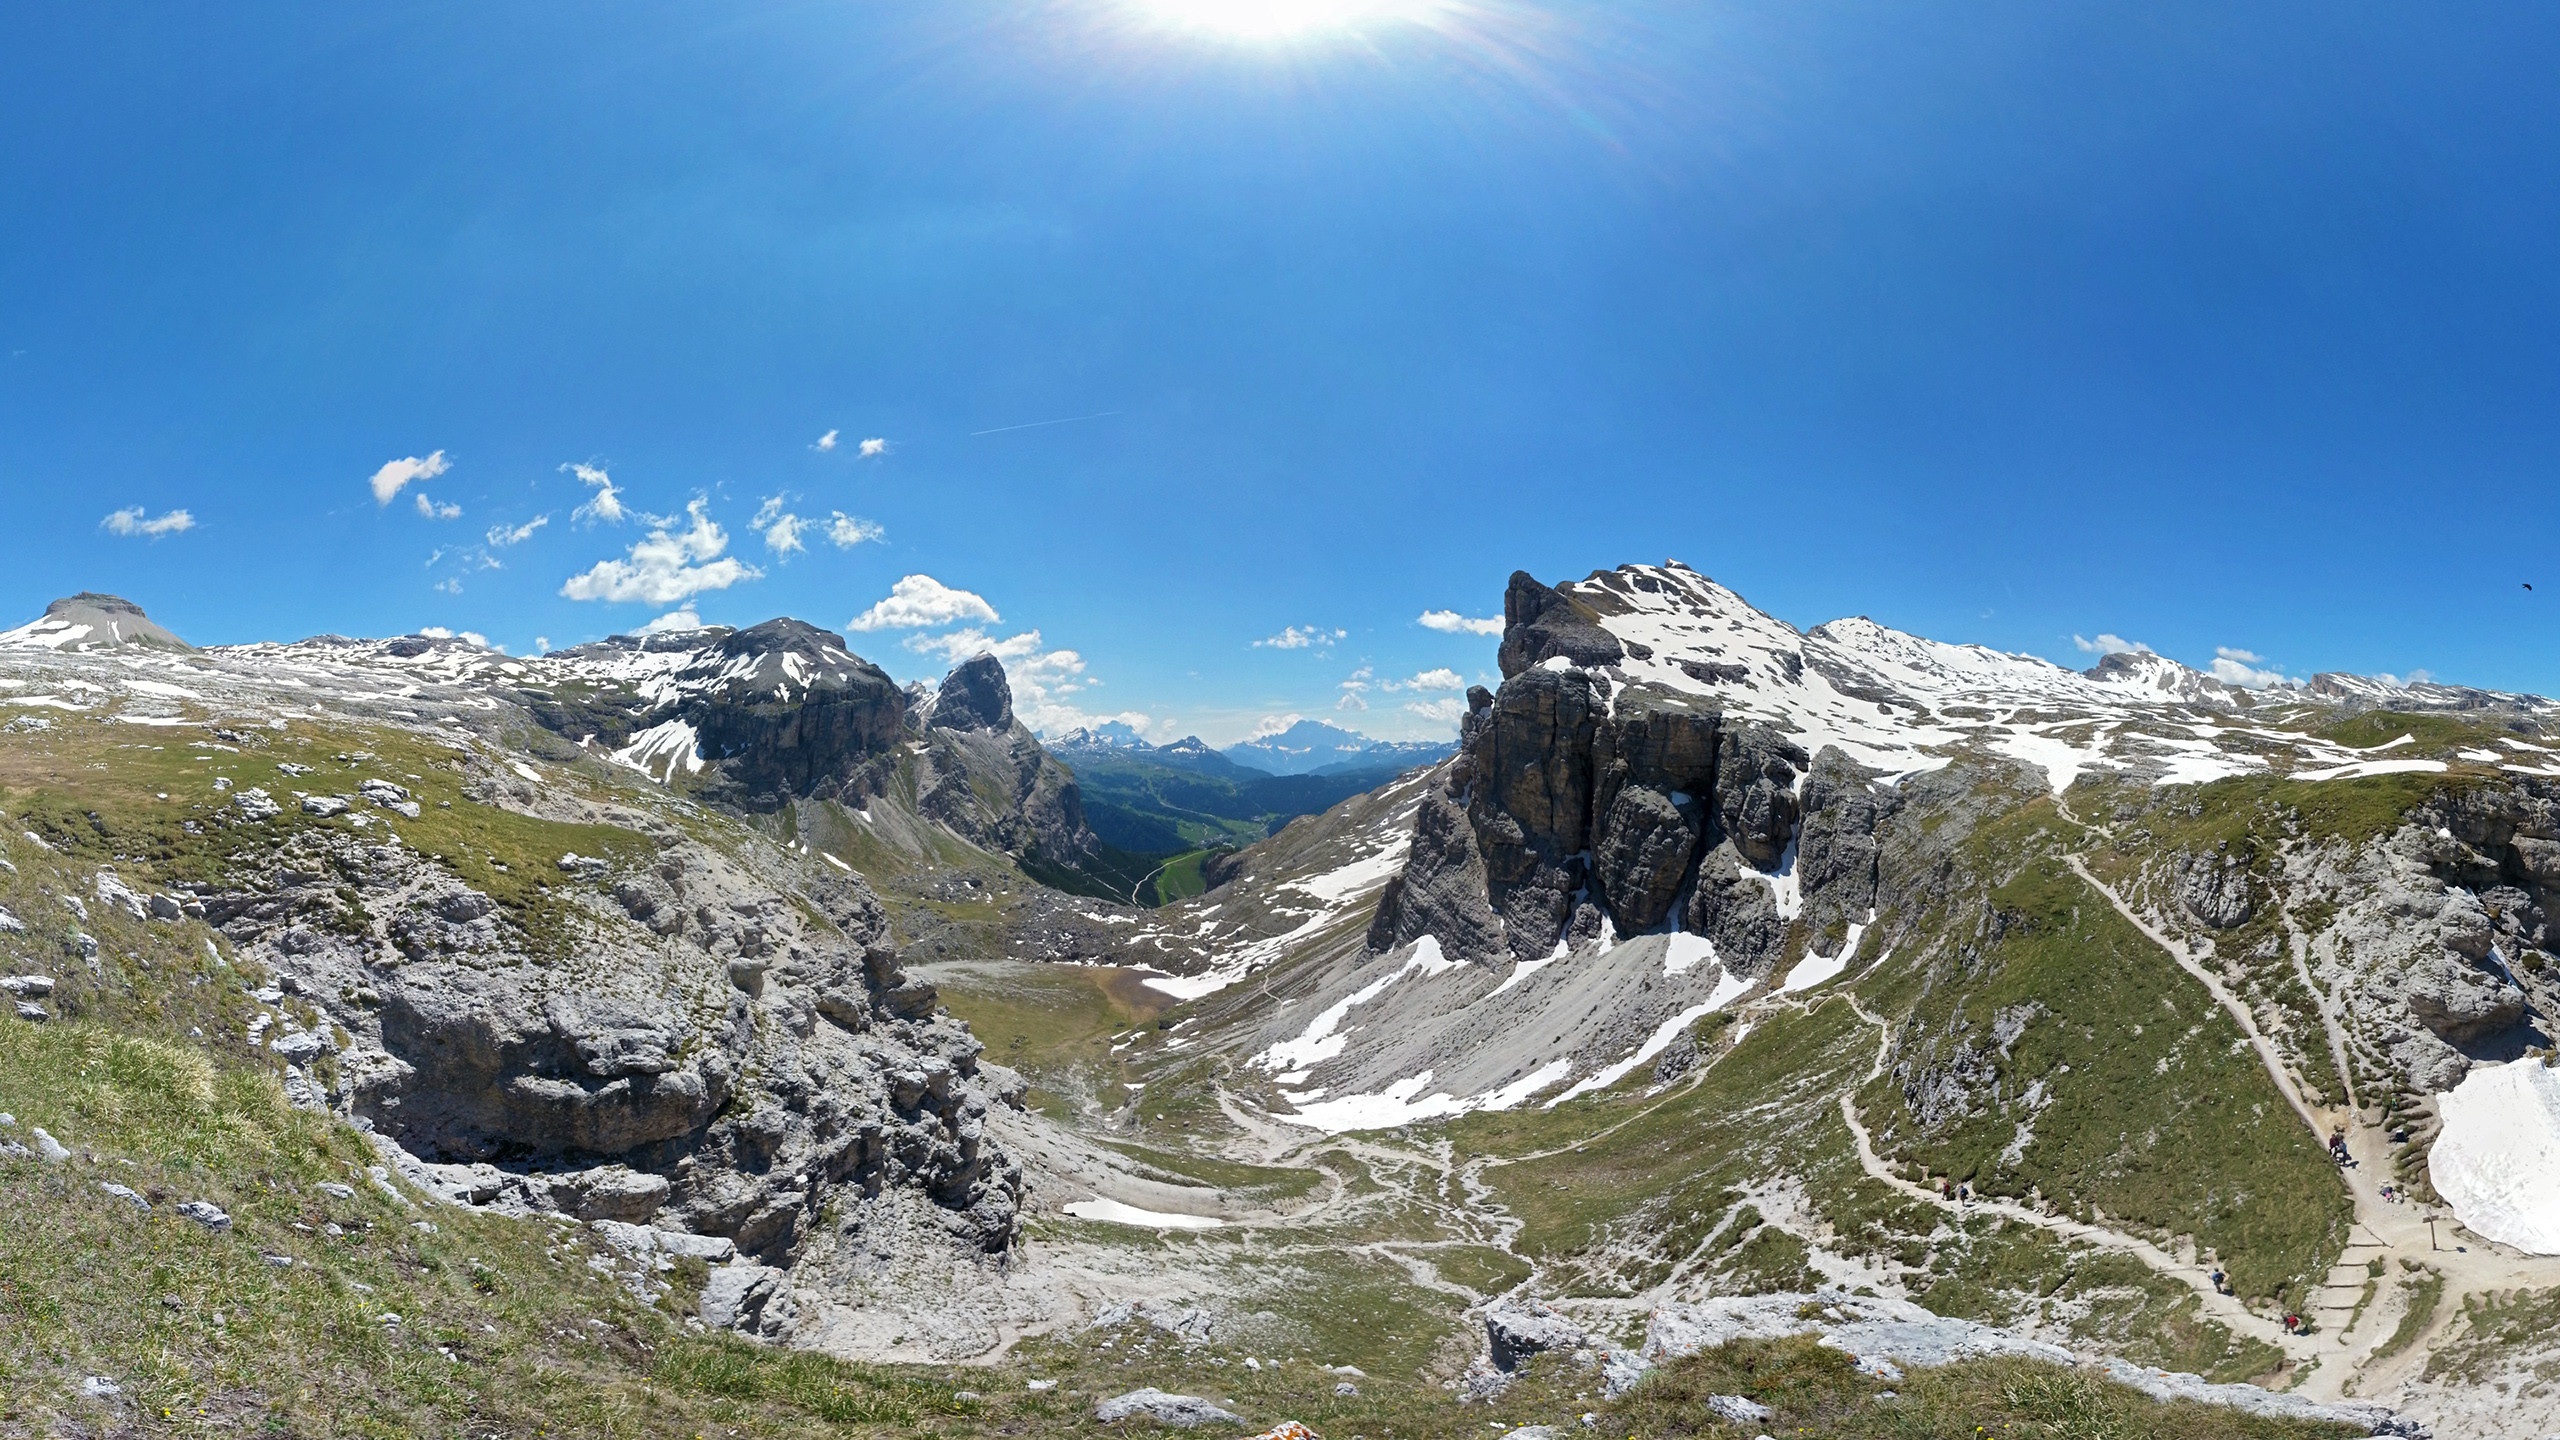
walking, mountain, snow, hiking, adventure, mountain range, terrain, ridge, summit, alps, backpacking, plateau, fell, cirque, moraine, landform, mountain pass, geographical feature, mountainous landforms